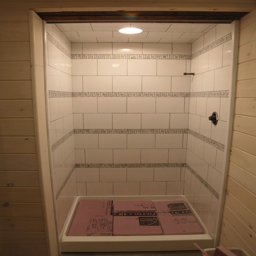
new striped shower with 8x10 white tile and 2 accent tile